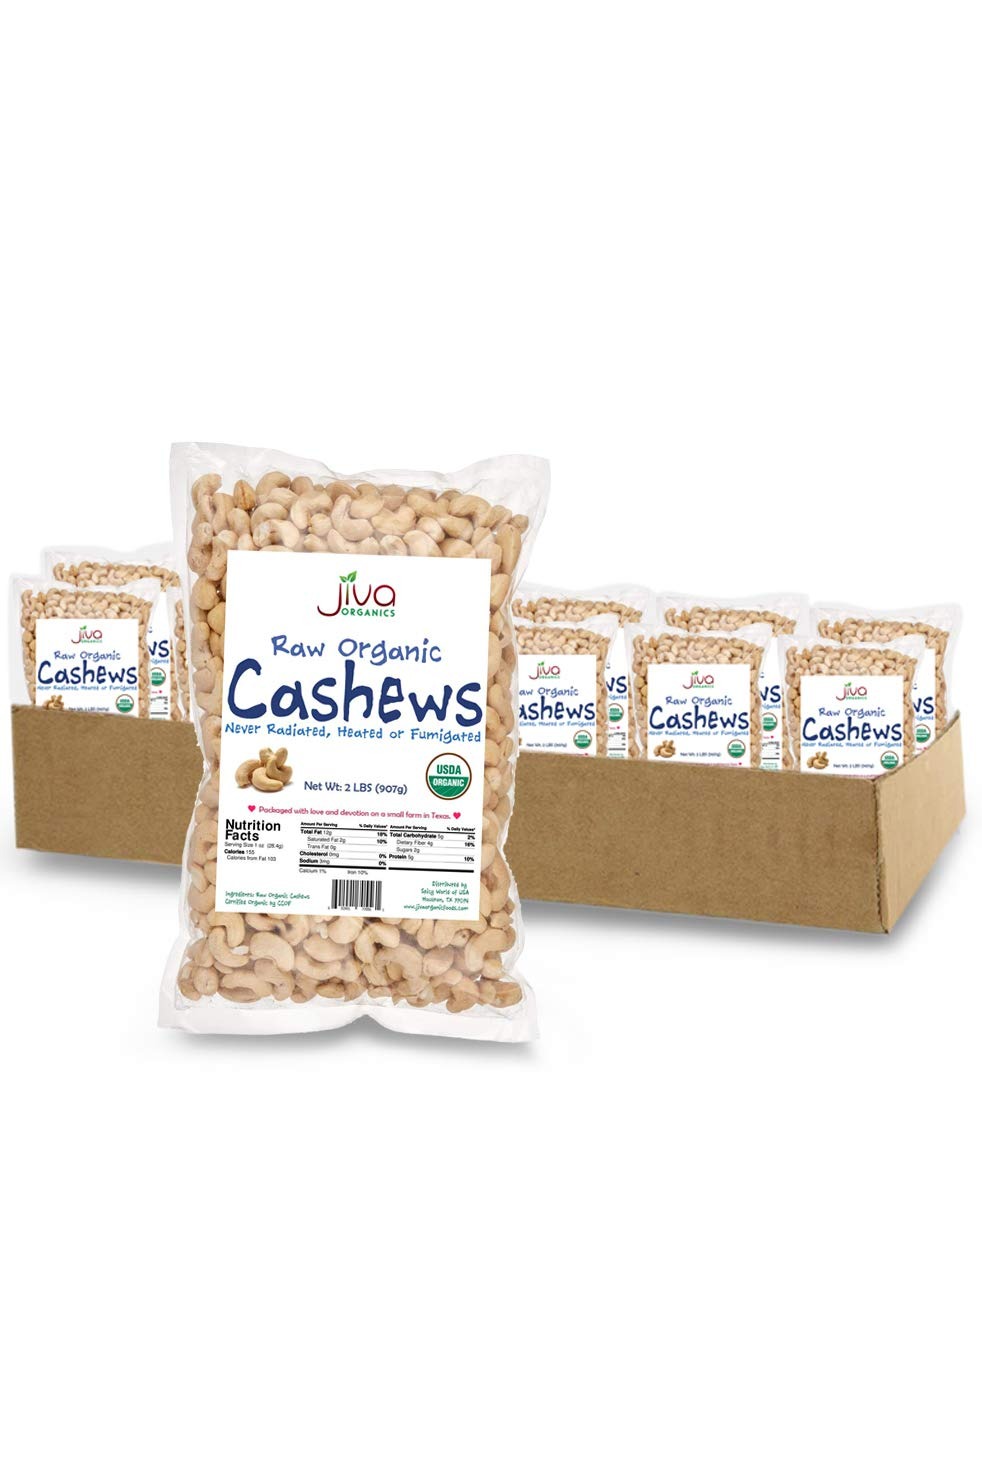
Item Name: Jiva Organics Raw Organic Cashews (Whole) 2 Pound Bag PACK OF 12
Value: 12.0
Unit: Count

Price: 30.44